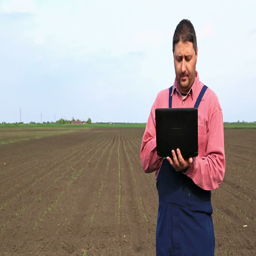
young farmer talking on the phone on corn field